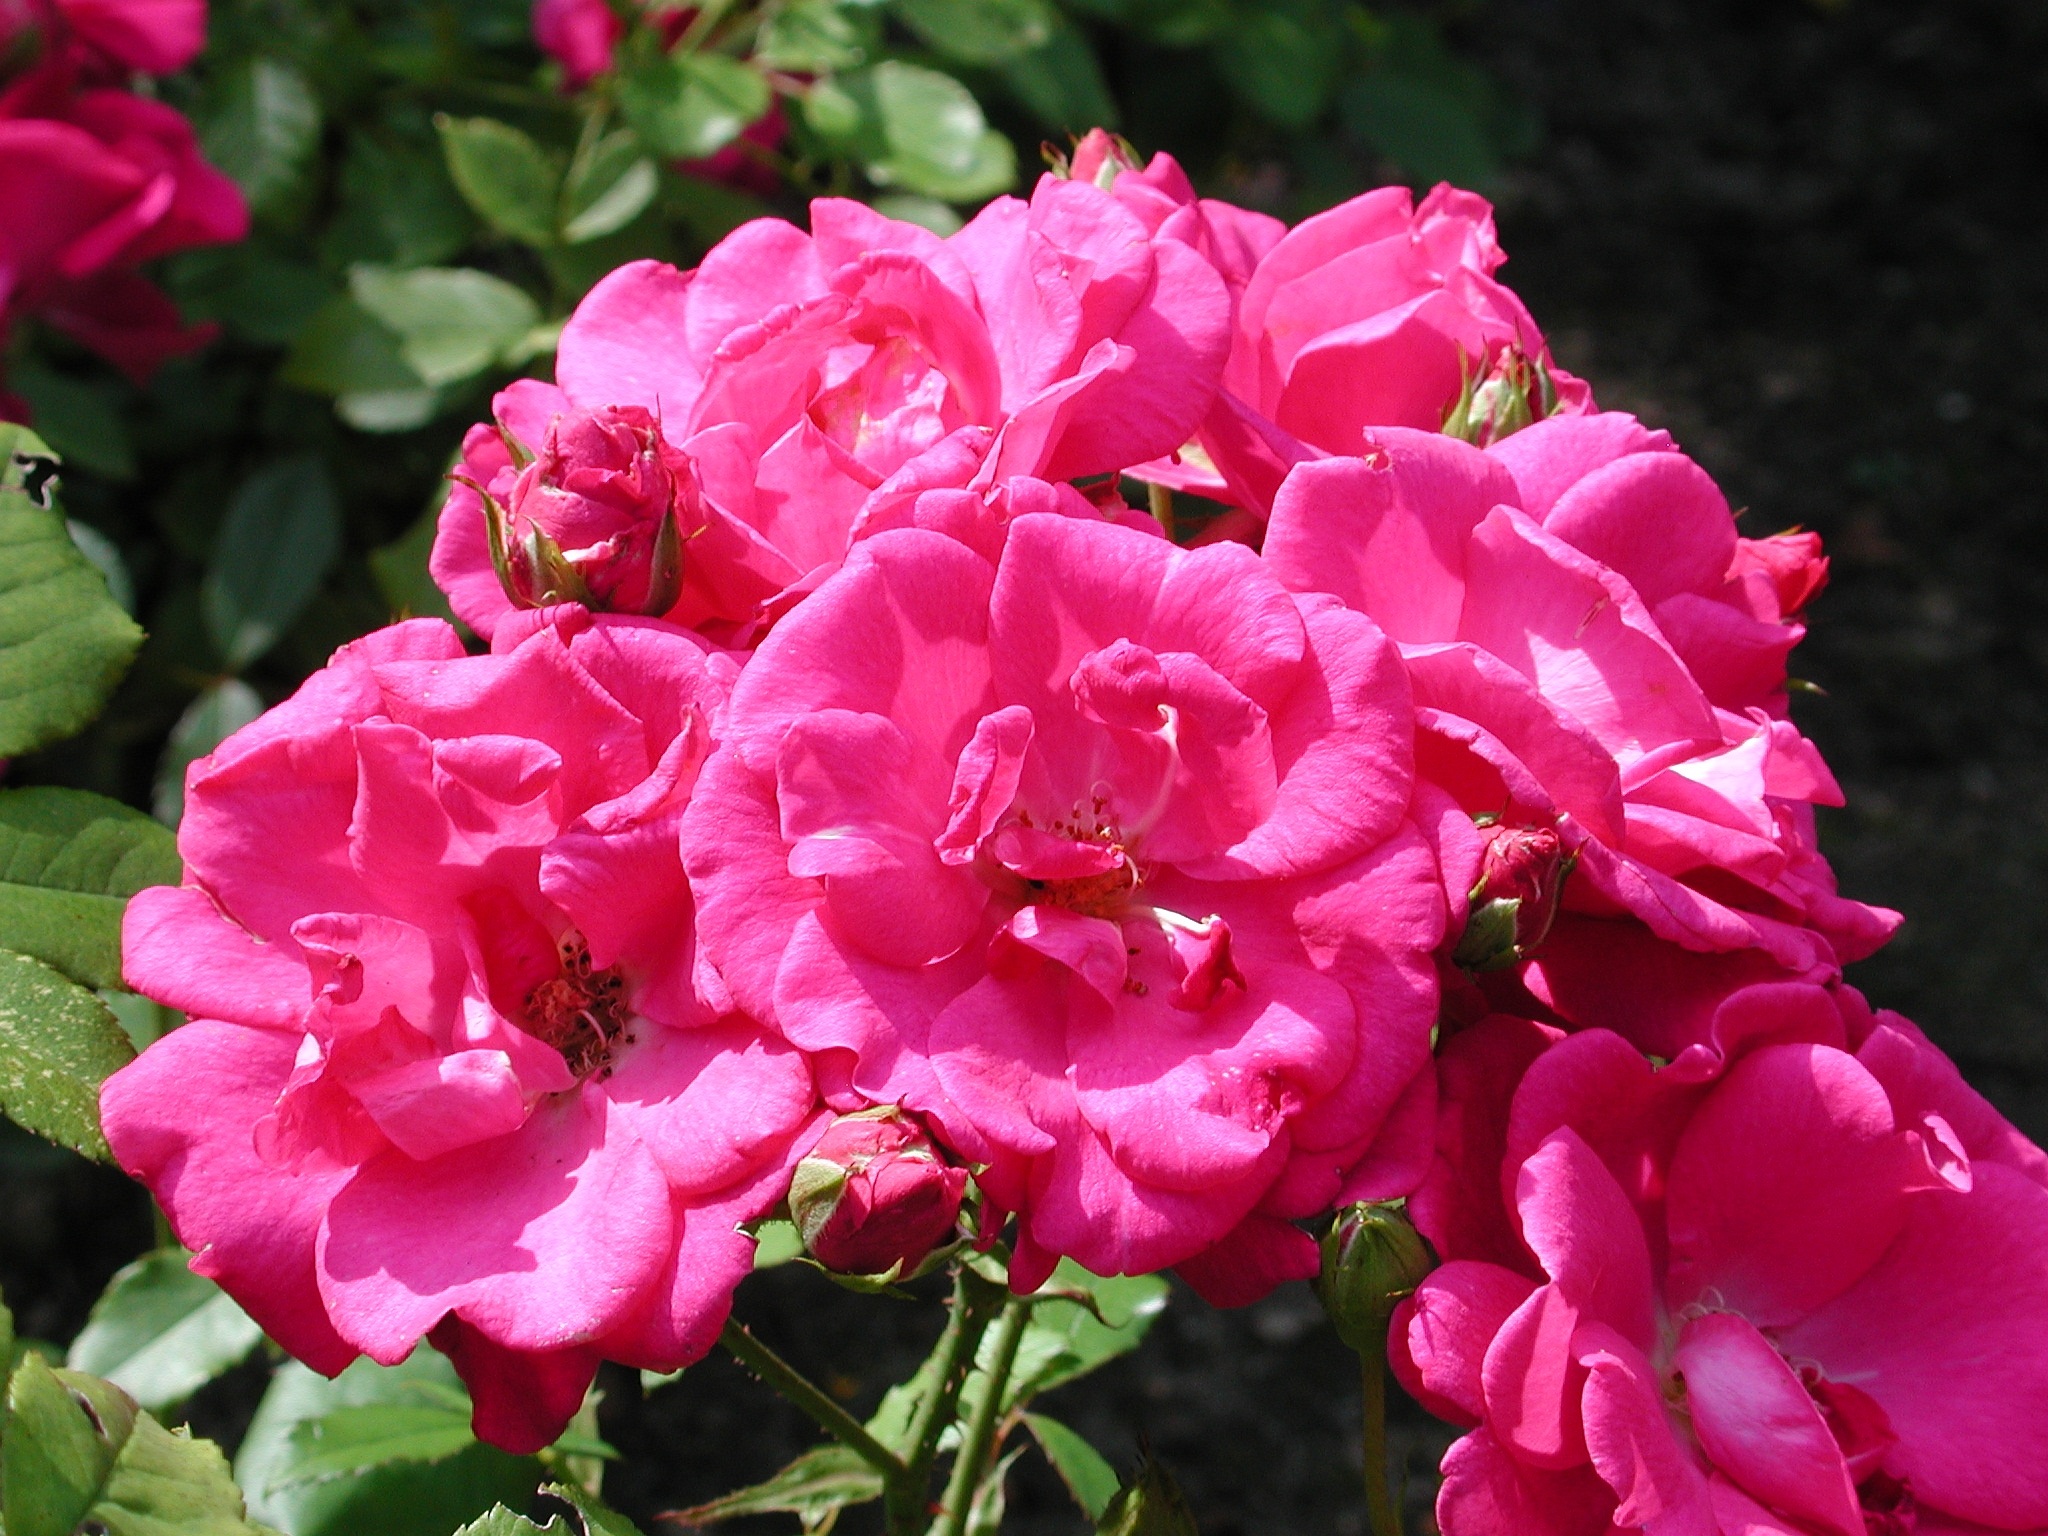
plant, flower, petal, rose, garden, flora, rose bush, flowers, roses, shrub, floribunda, flowering plant, garden roses, rose family, annual plant, land plant, rosa centifolia, rose order